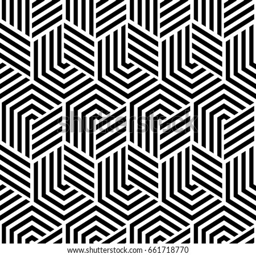
abstract geometric pattern with stripes , lines .